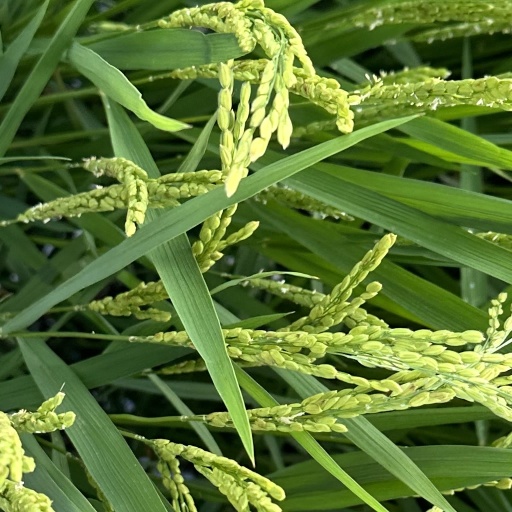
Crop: rice